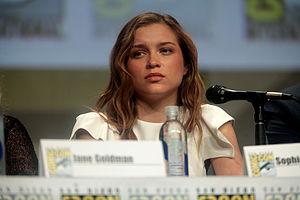
Kingsman : Services secrets est un film d'espionnage britannico-américain réalisé par Matthew Vaughn, sorti en 2015.
Sophie Cookson [ˈsəʊfi ˈkʊksən] est une actrice anglaise de cinéma et de télévision. Elle a joué le rôle de Grace Mohune dans le film télé de 2013 Moonfleet, et Roxy, un des personnages principaux, dans Kingsman : Services secrets. Elle a également joué avec Adrien Brody dans le film historique Emperor de Lee Tamahori. Elle a grandi dans le Sussex et est sortie diplômée en 2013 de l'Oxford School of Drama.